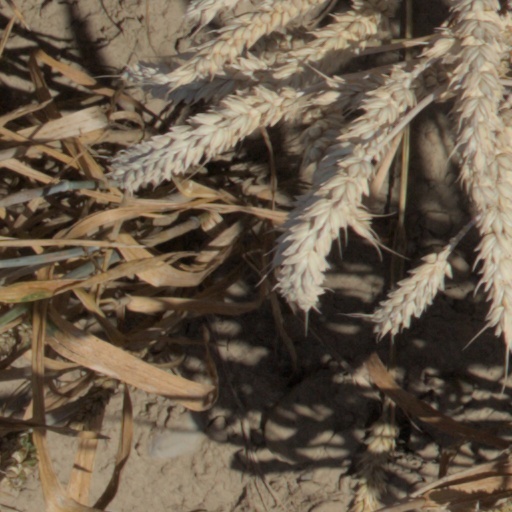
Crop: wheat